Kingdom of Tahiti

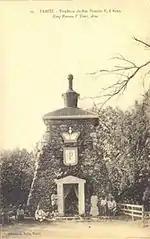
Tomb of the King, Utu'ai'ai, 'Arue.

Pōmare IV, Queen of Tahiti (28 February 1813 – 17 September 1877), more properly ʻAimata Pōmare IV Vahine-o-Punuateraʻitua (otherwise known as ʻAimata {meaning: eye-eater, after an old custom of the ruler to eat the eye of the defeated foe} or simply as Pōmare IV), was the queen of Tahiti between 1827 and 1877.